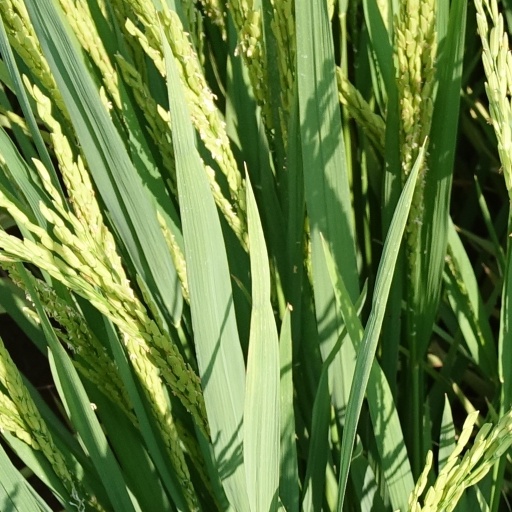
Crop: rice